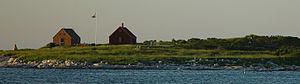
Isles of Shoals forment un groupe de petites îles et de hauts-fonds situées à environ 10 km de la côte est des États-Unis, à cheval sur la frontière des États du Maine et du New Hampshire.